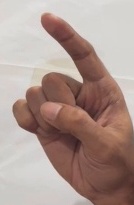
ASL sign: Z